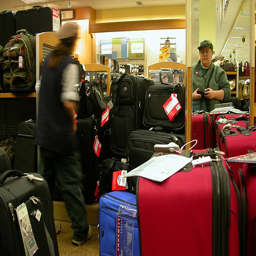
There is a room filled with suitcases and luggage
Two people are standing near a bunch of suitcases.
A person standing at the counter of luggage return.
Two men standing in a room with suitcases.
A man looks over the selection of luggage displayed.